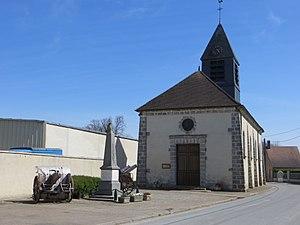
Monument aux morts de la commune, flanqué de deux canons, devant l'église Saint-Memmie
Linthelles est une commune française, située dans le département de la Marne en région Grand Est.